Andrea Palma (architect)

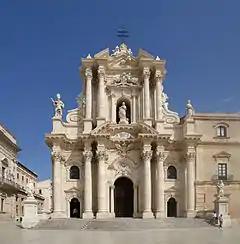
Cathedral of Syracuse; Andrea Palma's cathedral facade (begun in 1728). Based on the ideology of a Roman triumphal arch, the architect uses broken masses within a columned façade to a create a theatrical effect.

Andrea Palma (b. Trapani, 1644 or 1664 – d. 1730) was an 18th-century Italian architect, working in the Baroque style. He is credited with being one of the most notable architects of the Sicilian Baroque movement.